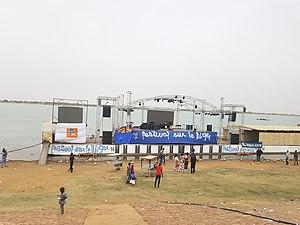
Le Festival sur le Niger est un festival de musique et d'art qui a lieu chaque année à Ségou, au Mali, au mois de février. Le festival est devenu aujourd'hui un évènement d'importance nationale, qui attire beaucoup de touristes et participe amplement au développement économique de la ville.